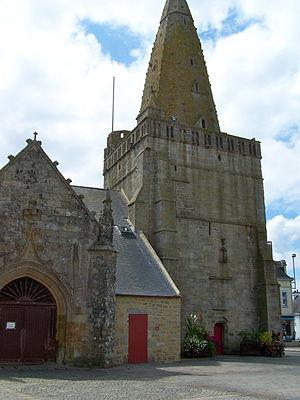
Larmor-Plage [laʁmɔʁ plaʒ], est une commune française, membre de la communauté Lorient Agglomération, située dans le département du Morbihan en région Bretagne.
L'église Notre-Dame est une église catholique située à Larmor-Plage, en France.